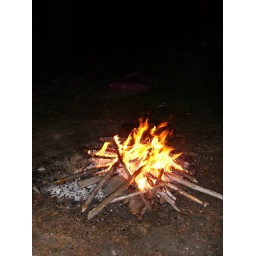
made from paper in the car and wood from the ground. and a lighter ;)